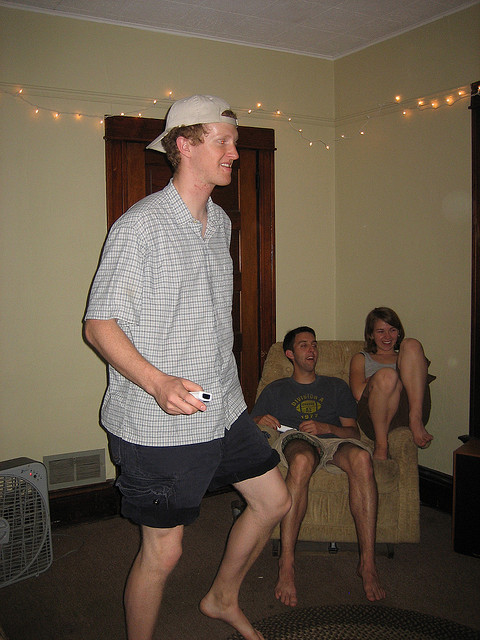
user: Given an image and a question. Answer the question in a short answer. Question: Is this an example of humans hanging out togehter or are they working? Short Answer:
assistant: hang out